Catocala irene

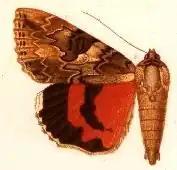
Illustration

The wingspan is 65–75 mm. Adults are on wing from July to September depending on the location. There is probably one generation per year.